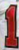
Number: 1